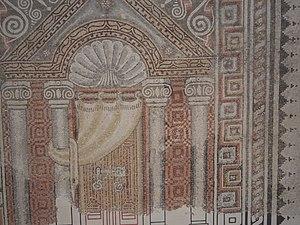
Les révoltes samaritaines désignent une suite d’insurrections qui eurent lieu de 484 à 572 dans la province de « Palestina Prima ». Elles mirent aux prises les Samaritains et l’Empire byzantin. Violentes de part et d’autre ces révoltes furent brutalement réprimées par les Byzantins et leurs alliés Ghassanides. Il en résulta une forte diminution de la population samaritaine qui modifia la démographie de la région, les chrétiens devenant le groupe dominant de cette province de l’empire pendant plusieurs décennies.